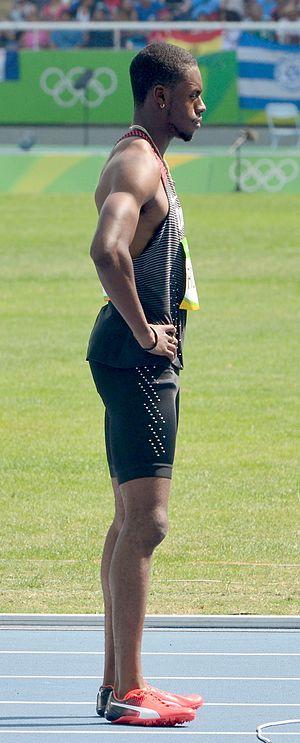
Séries du 200m Homme aux JO de Rio 2016
Brendon Rodney est un athlète canadien, spécialiste du sprint.